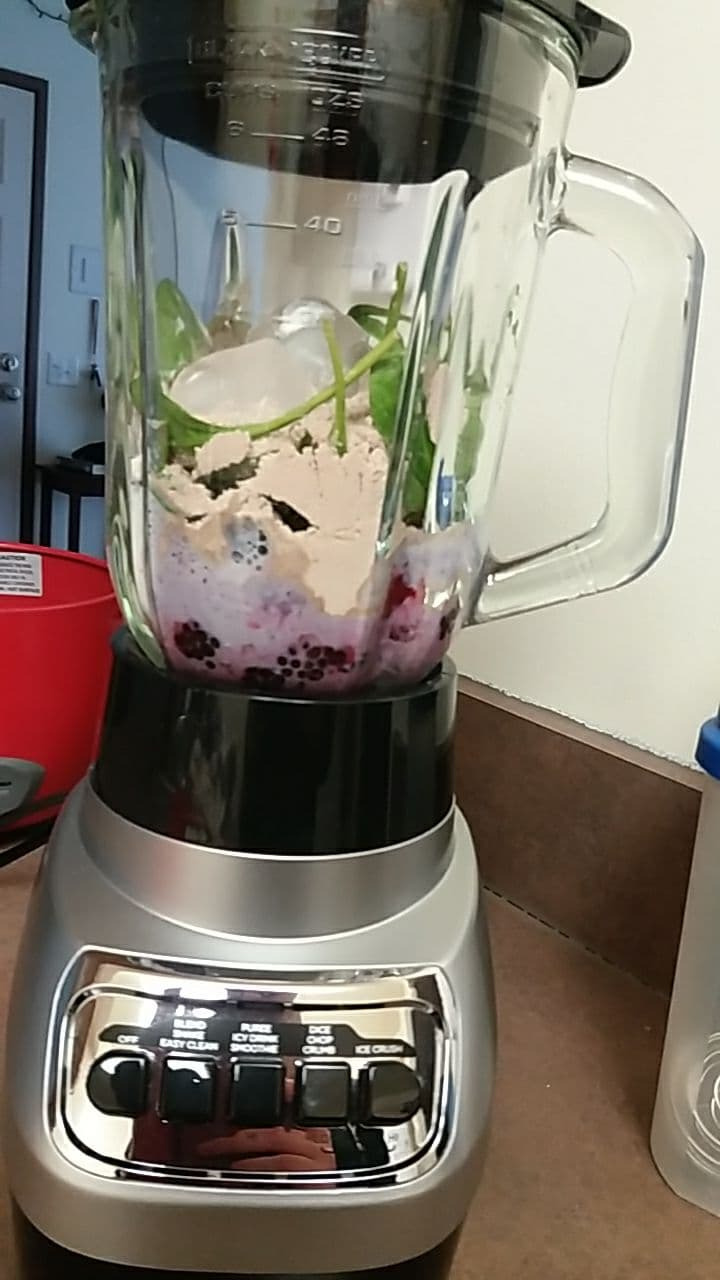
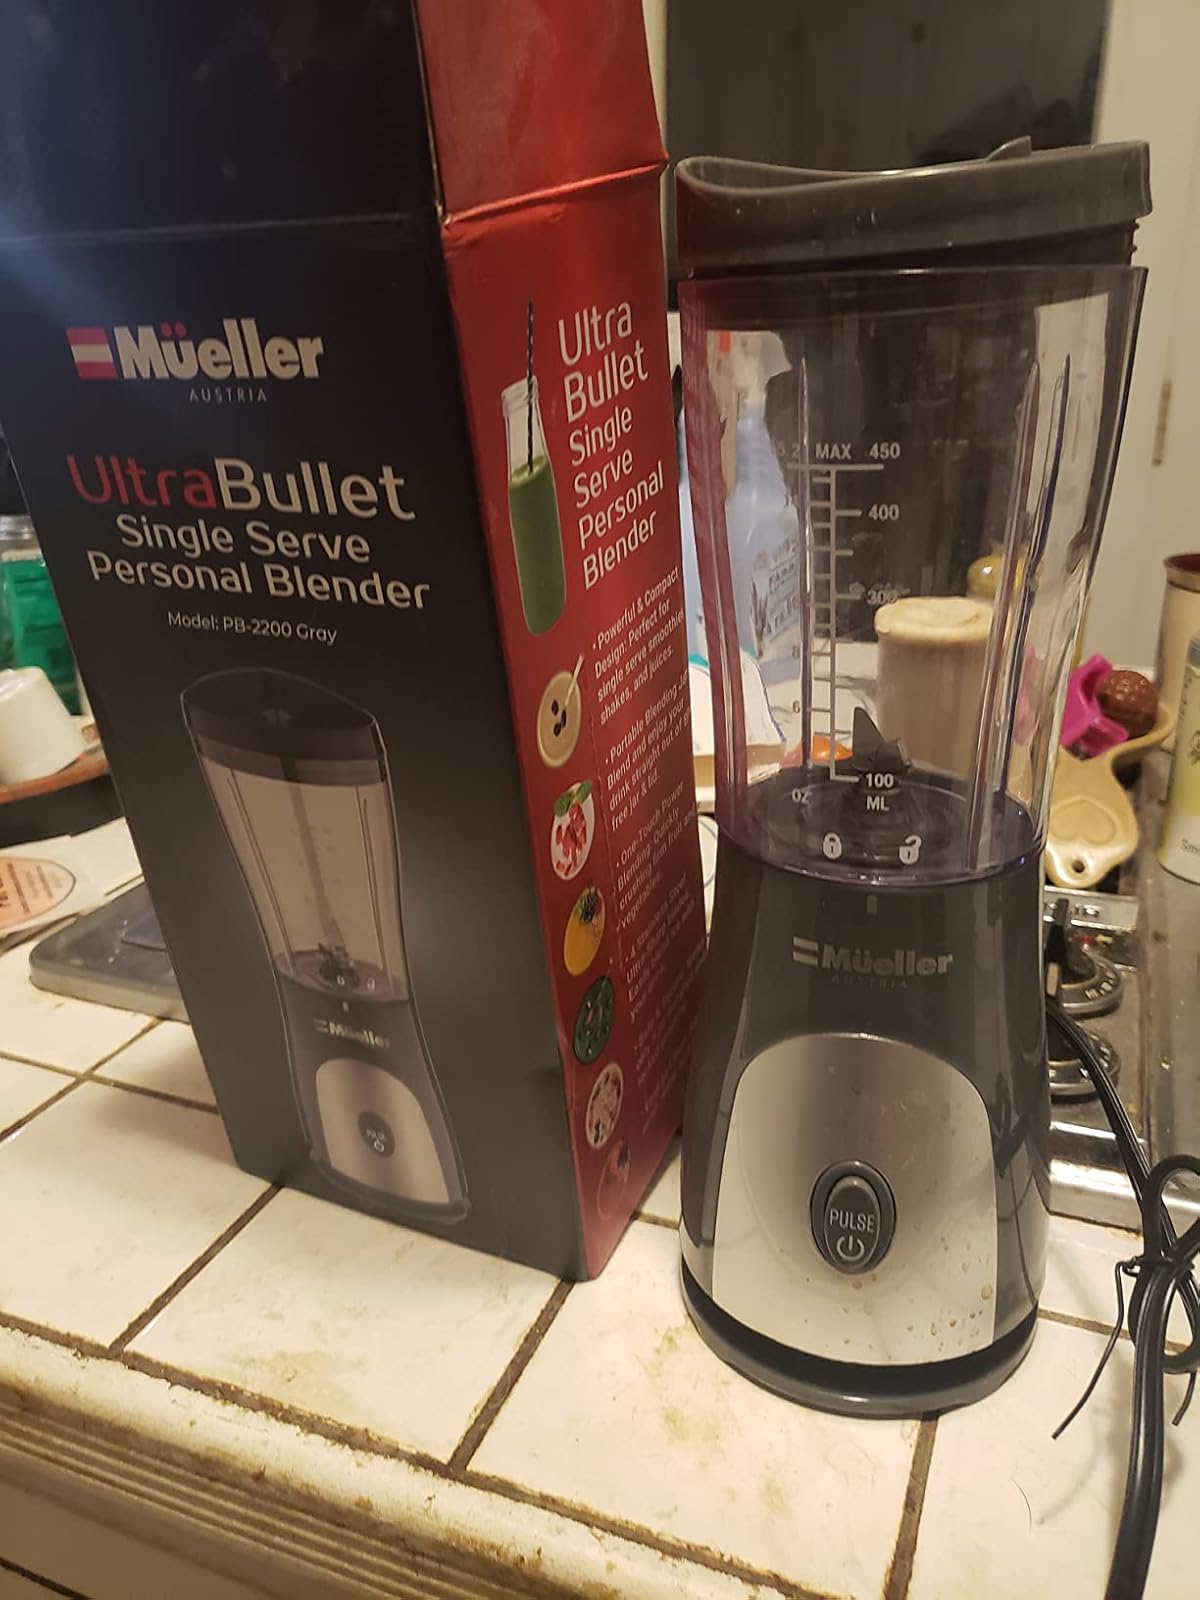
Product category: items_blender
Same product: no